Pirallahı raion

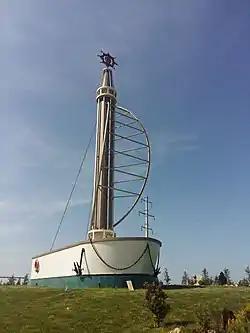
Pirallahi Island

Pirallahı raion is a municipal district of the city of Baku, capital of Azerbaijan. It contains three settlements: Pirallahı, Çilov and Neft Daşları.